Biomolecular condensate

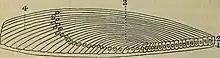
Lens epithelium containing crystallin. Hand-book of physiology (1892)

In the 1980s and 1990s, Athene Donald's polymer physics lab in Cambridge extensively characterised phase transitions / phase separation of starch granules from the cytoplasm of plant cells, which behave as liquid crystals.